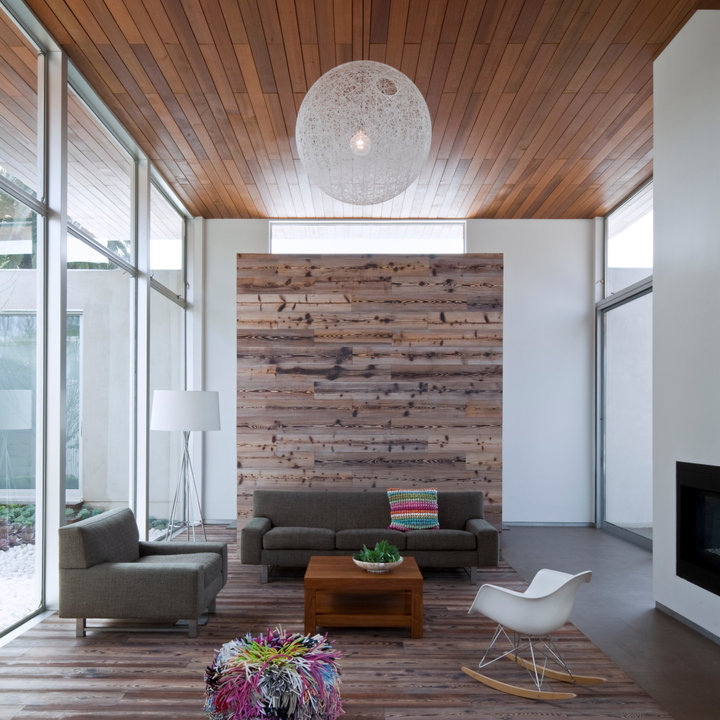
Style: Modern